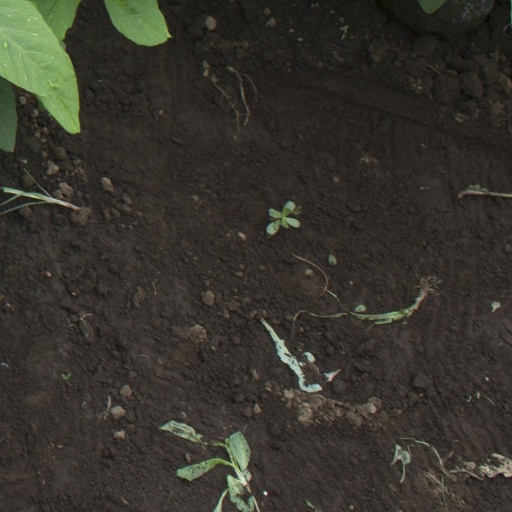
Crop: soybean